Pelasgians

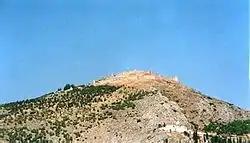
Larisa of Argos.

Hellanicus of Lesbos concerns himself with one word in one line of the "Iliad", "pasture-land of horses", applied to Argos in the Peloponnesus. According to Hellanicus, from Pelasgus and his wife Menippe came a line of kings: Phrastōr, Amyntōr, Teutamides and Nanas (kings of Pelasgiotis in Thessaly). During Nanas's reign, the Pelasgians were driven out by the Greeks and departed for Italy. They landed at the mouth of the Po River, near the Etruscan city of Spina, then took the inland city "Crotona" ("Κρότωνα"), and from there colonized Tyrrhenia. The inference is that Hellanicus believed the Pelasgians of Thessaly (and indirectly of the Peloponnese) to have been the ancestors of the Etruscans.